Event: Nepal Earthquake
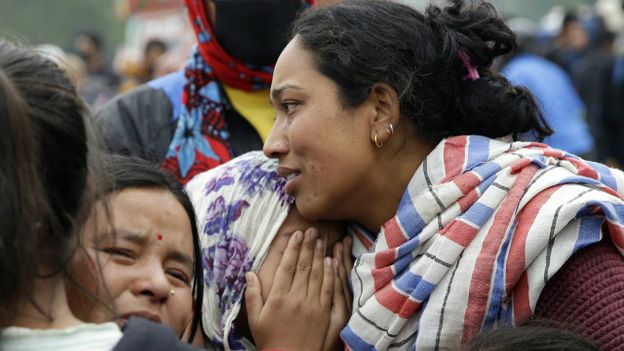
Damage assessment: no_damage